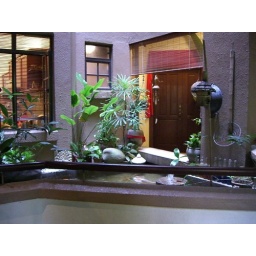
Unit on ground floor previously featured in Haven Magazine - fish pond